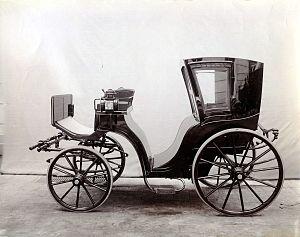
Lohner ou Lohner-Werke ou Lohner-Porsche est un ancien constructeur automobile de haute technologie et de luxe autrichien de 1821, acquis en 1970 par l'industrie canadienne Bombardier / Bombardier Produits récréatifs / Can-Am. Ferdinand Porsche y a inventé la première série d'automobile hybride essence électrique de l'histoire de l'automobile.